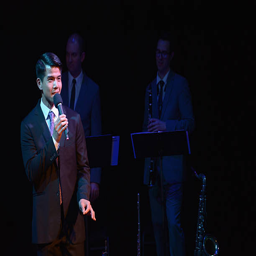
actor performs during a smile inaugural gala .